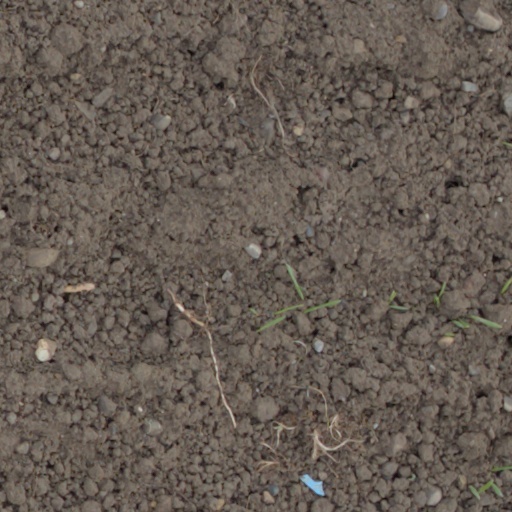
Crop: wheat